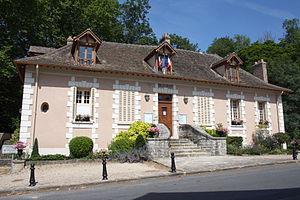
Fontaine-le-Port est une commune française située dans le département de Seine-et-Marne en région Île-de-France.